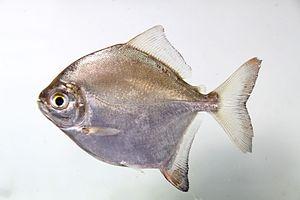
Les Serrasalmidae forment une famille de poissons d'eau douce appartenant à l'ordre des Characiformes.
Characidés rubripinnis est une espèce de poissons d'eau douce appartenant à la famille des Serrasalmidae et à l'ordre des Characiformes. Poisson omnivore du bassin amazonnien pouvant atteindre 20cm.
Myloplus est un genre de poissons d'eau douce appartenant à la famille des Serrasalmidae et à l'ordre des Characiformes.